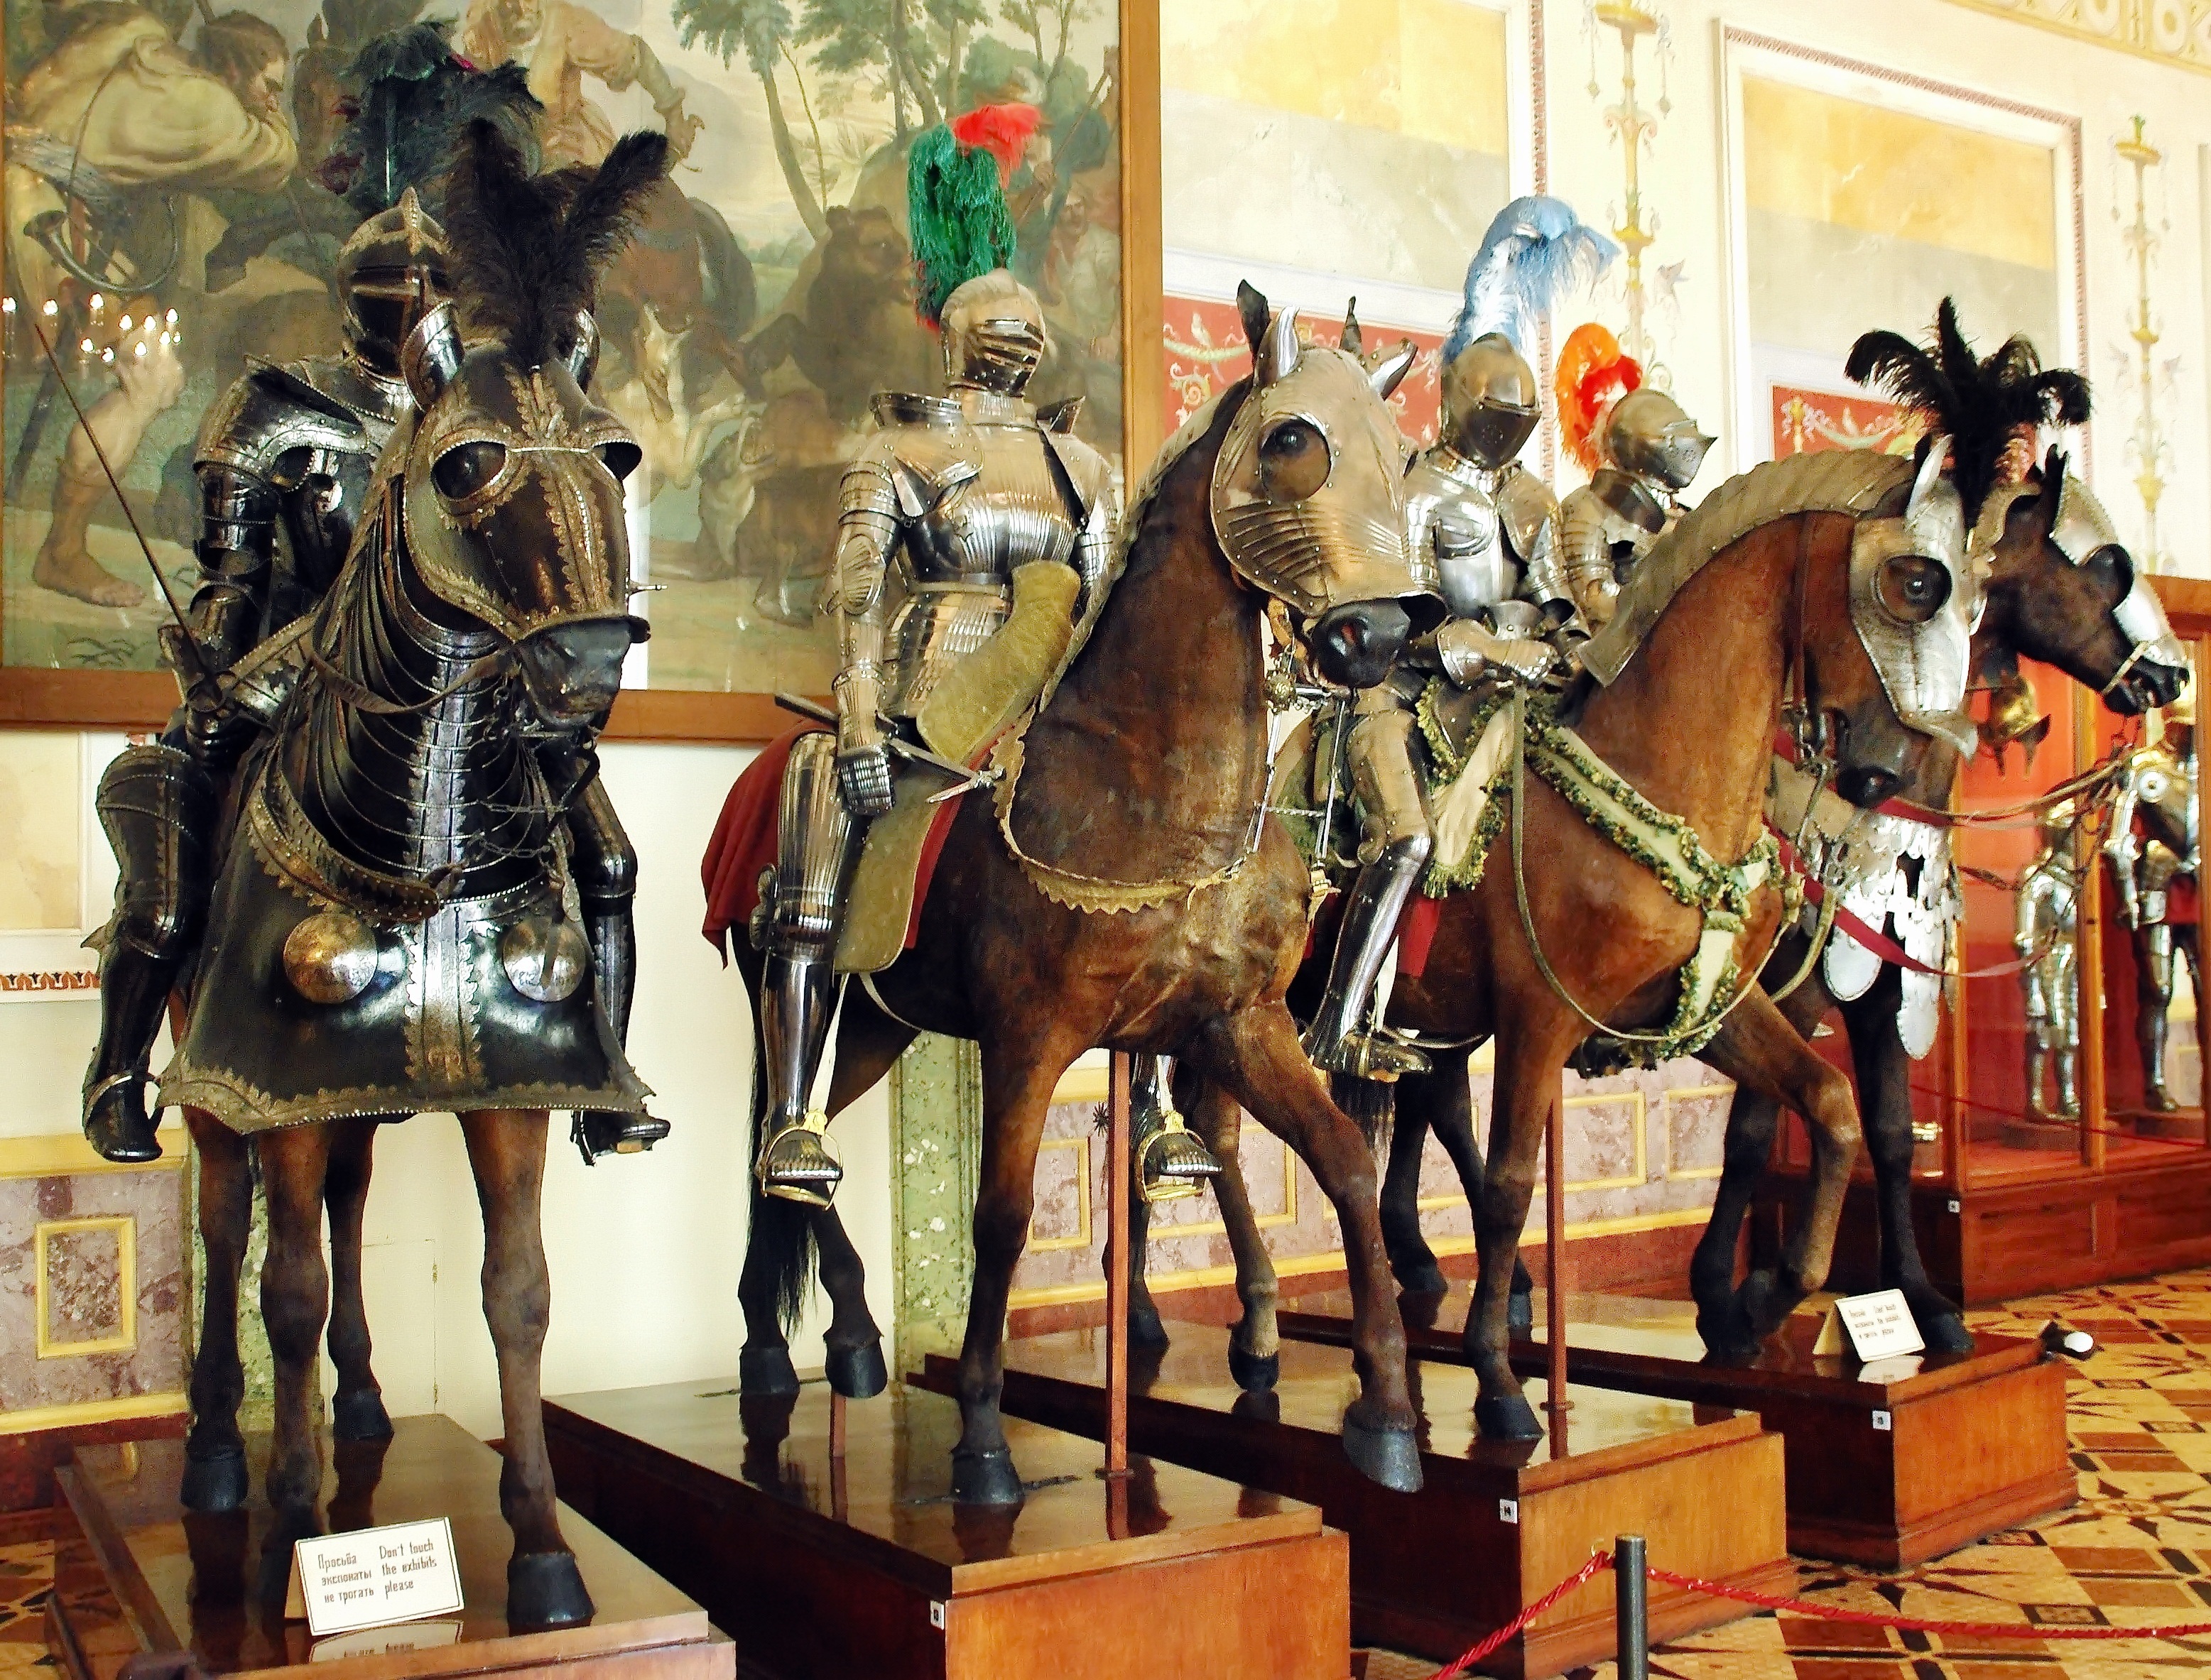
decoration, museum, horse, jumper, tourist attraction, russia, hermitage, armor, st petersburg, ancient history, horse like mammal